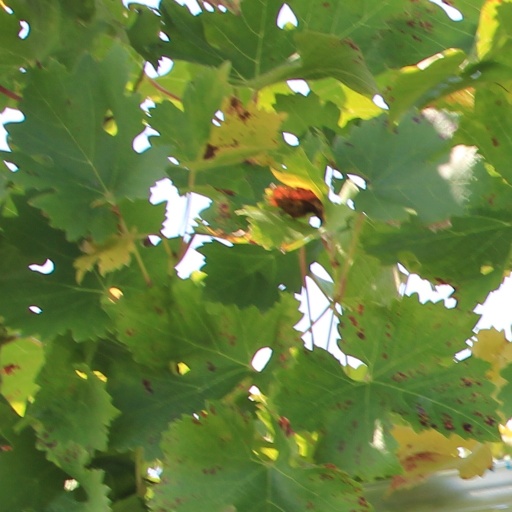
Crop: grape